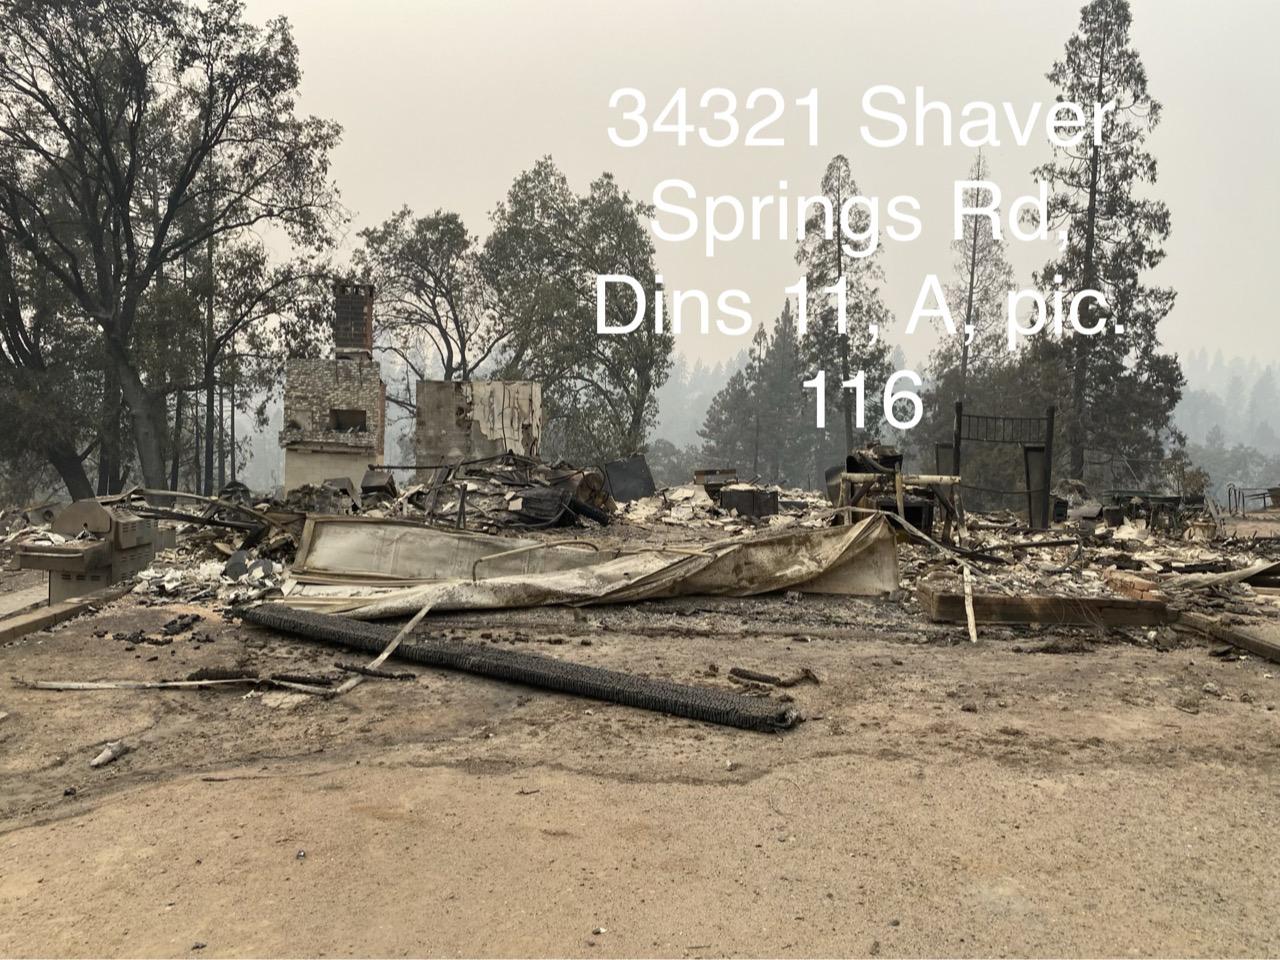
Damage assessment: destroyed